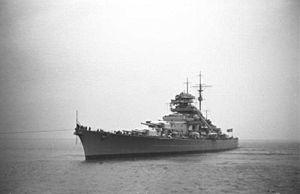
Le Bismarck était le premier cuirassé de la classe Bismarck construit pour la Kriegsmarine sous l'Allemagne nazie. Nommé d'après le chancelier allemand Otto von Bismarck qui fut l'un des architectes de l'unification allemande au XIXᵉ siècle, il fut, avec son navire-jumeau le Tirpitz, le plus grand navire de guerre utilisé par l'Allemagne.
Le Richelieu était un cuirassé de la Marine nationale française construit à partir de 1935, baptisé en l'honneur du cardinal de Richelieu, pour le rôle fondateur de ce ministre dans la création d'une première puissance navale française au début du XVIIᵉ siècle.
Computer Bismarck est un jeu vidéo de type wargame développé et publié par Strategic Simulations en 1980. Le jeu retrace la dernière bataille du cuirassé Bismarck dans l’océan Atlantique pendant la Seconde Guerre mondiale. Le joueur contrôle les forces armées britanniques et affronte au tour par tour le cuirassé Bismarck et d'autres navires allemands. Ces derniers peuvent être contrôlés par l'ordinateur ou par un deuxième joueur.